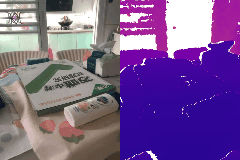
Label: book